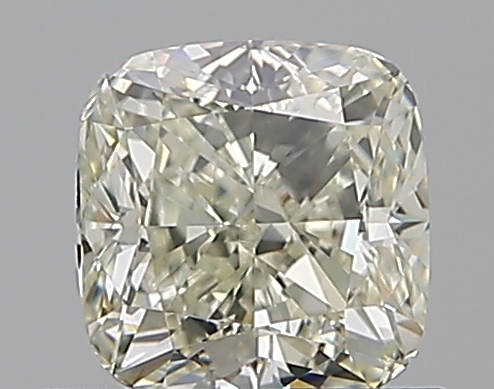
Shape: cushion
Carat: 0.79
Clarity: VS2
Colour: M
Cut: EX
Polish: EX
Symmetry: VG
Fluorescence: ST
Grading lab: GIA
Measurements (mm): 5.17 x 5.03 x 3.45